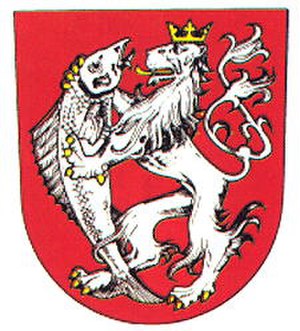
Děčín
Děčín er en by i det nordvestlige Tjekkiet med et indbyggertal på ca. 53.000. Byen ligger i regionen Ústí nad Labem på bredden af Elben og tæt på grænsen til Tyskland.